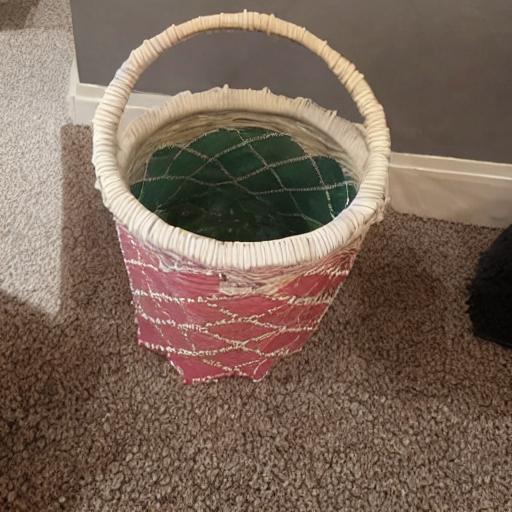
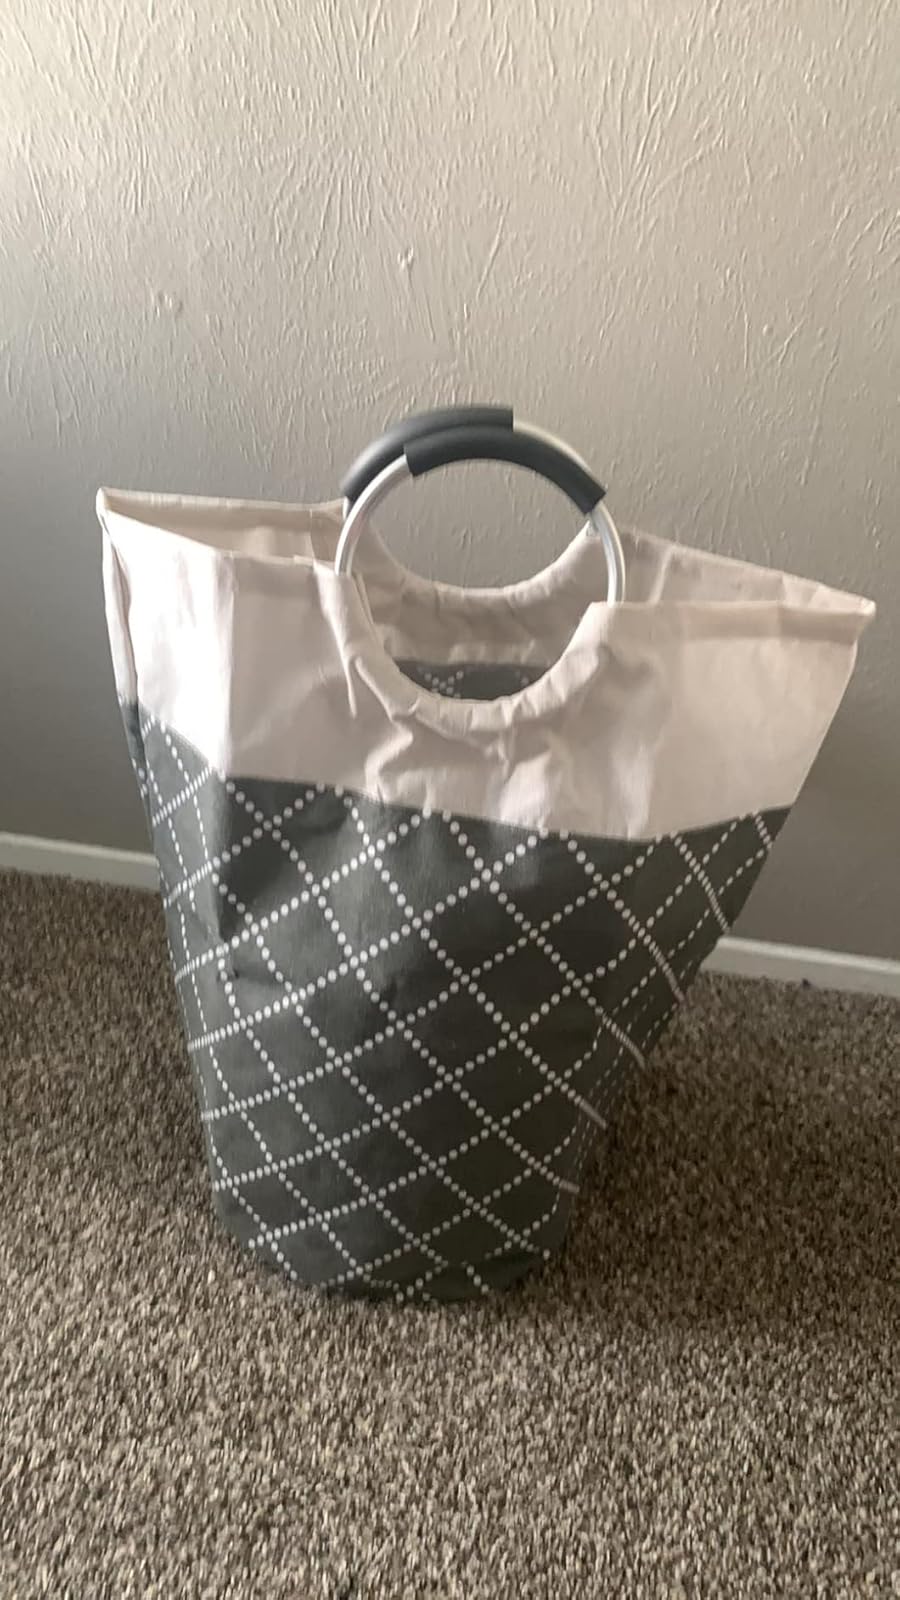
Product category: items_hamper
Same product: no